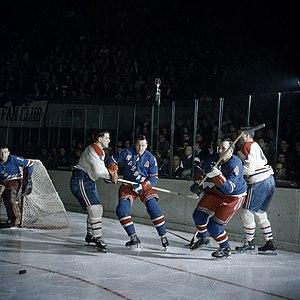
Cet article traite des événements qui se sont produits durant l'année 1952 au Québec.
Joseph Jean Arthur Béliveau est un joueur de hockey sur glace. Après avoir joué en junior à Victoriaville puis à Québec, il devient semi-professionnel avec les As de Québec en 1951-1952. Deux saisons plus tard, il rejoint les Canadiens de Montréal de la Ligue nationale de hockey.
Les Canadiens de Montréal sont une franchise de hockey sur glace professionnel située à Montréal dans la province de Québec au Canada. L’équipe est membre de la Division Atlantique de l’Association de l’Est dans la Ligue nationale de hockey. Bien que le nom le plus utilisé pour désigner cette équipe soit les « Canadiens de Montréal », son nom officiel est le Club de hockey Canadien, inc.
Cet article traite des événements qui se sont produits durant l'année 1962 au Canada.
Douglas Norman Harvey est un joueur professionnel canadien de hockey sur glace.